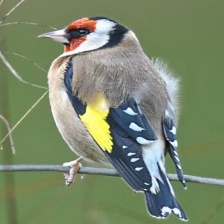
Species: EUROPEAN GOLDFINCH
Scientific name: CARDUELIS CARDUELIS
ImageNet parent category: goldfinch